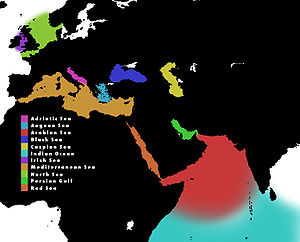
De syv have
Kort over elleve have, der refereres til i forskellige middelalder definitioner af De syv have.
"Frasen ""De syv have"" kan enten referere til en bestemt mængde af have – eller til en stor udstrækning af vandmasser. Forskellige tidsperioder har gennem historien anvendt forskellige definitioner af ""De syv have"".